Lidija Bačić

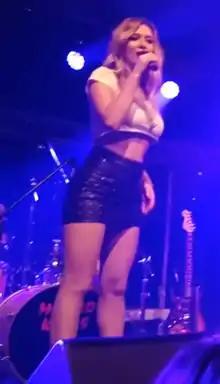
Bačić performing in 2017

Lidija Bačić (born 4 August 1985), also known as Lille, is a Croatian pop singer. She rose to fame in 2005 after finishing as runner-up on the second season of "Hrvatski Idol". Later in 2010, she released her debut album, "Majčina ljubav".